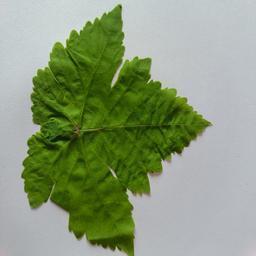
Label: Healthy Leaves